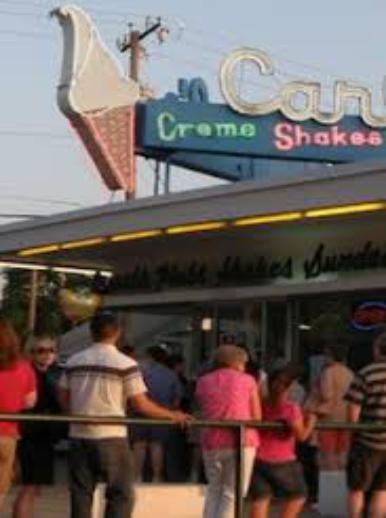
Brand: Carl's Ice Cream
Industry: Food